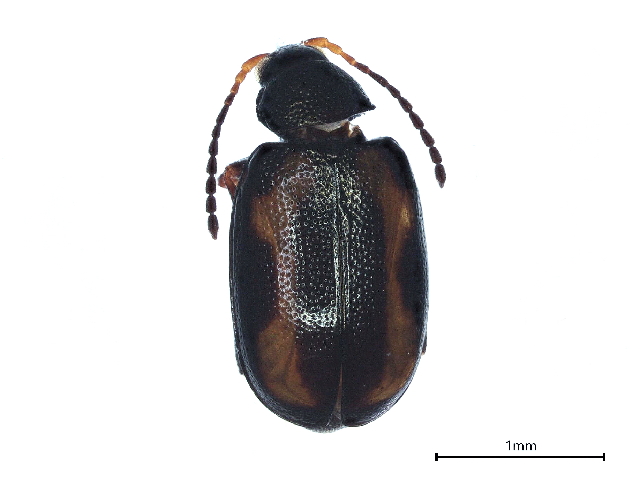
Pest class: striped_flea_beetle